Chris Berry (broadcaster)

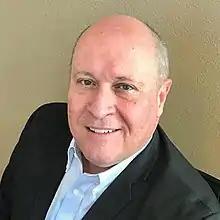

Chris Berry is an American broadcaster whose career has included newsroom and management roles for some of the largest communications firms in the United States. As executive vice president of news, talk and sports programming for iHeartMedia he is responsible for overseeing the company's news, talk and sports brands.